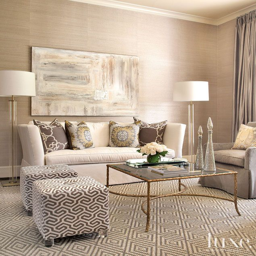
geometric patterns in a neutral living room .